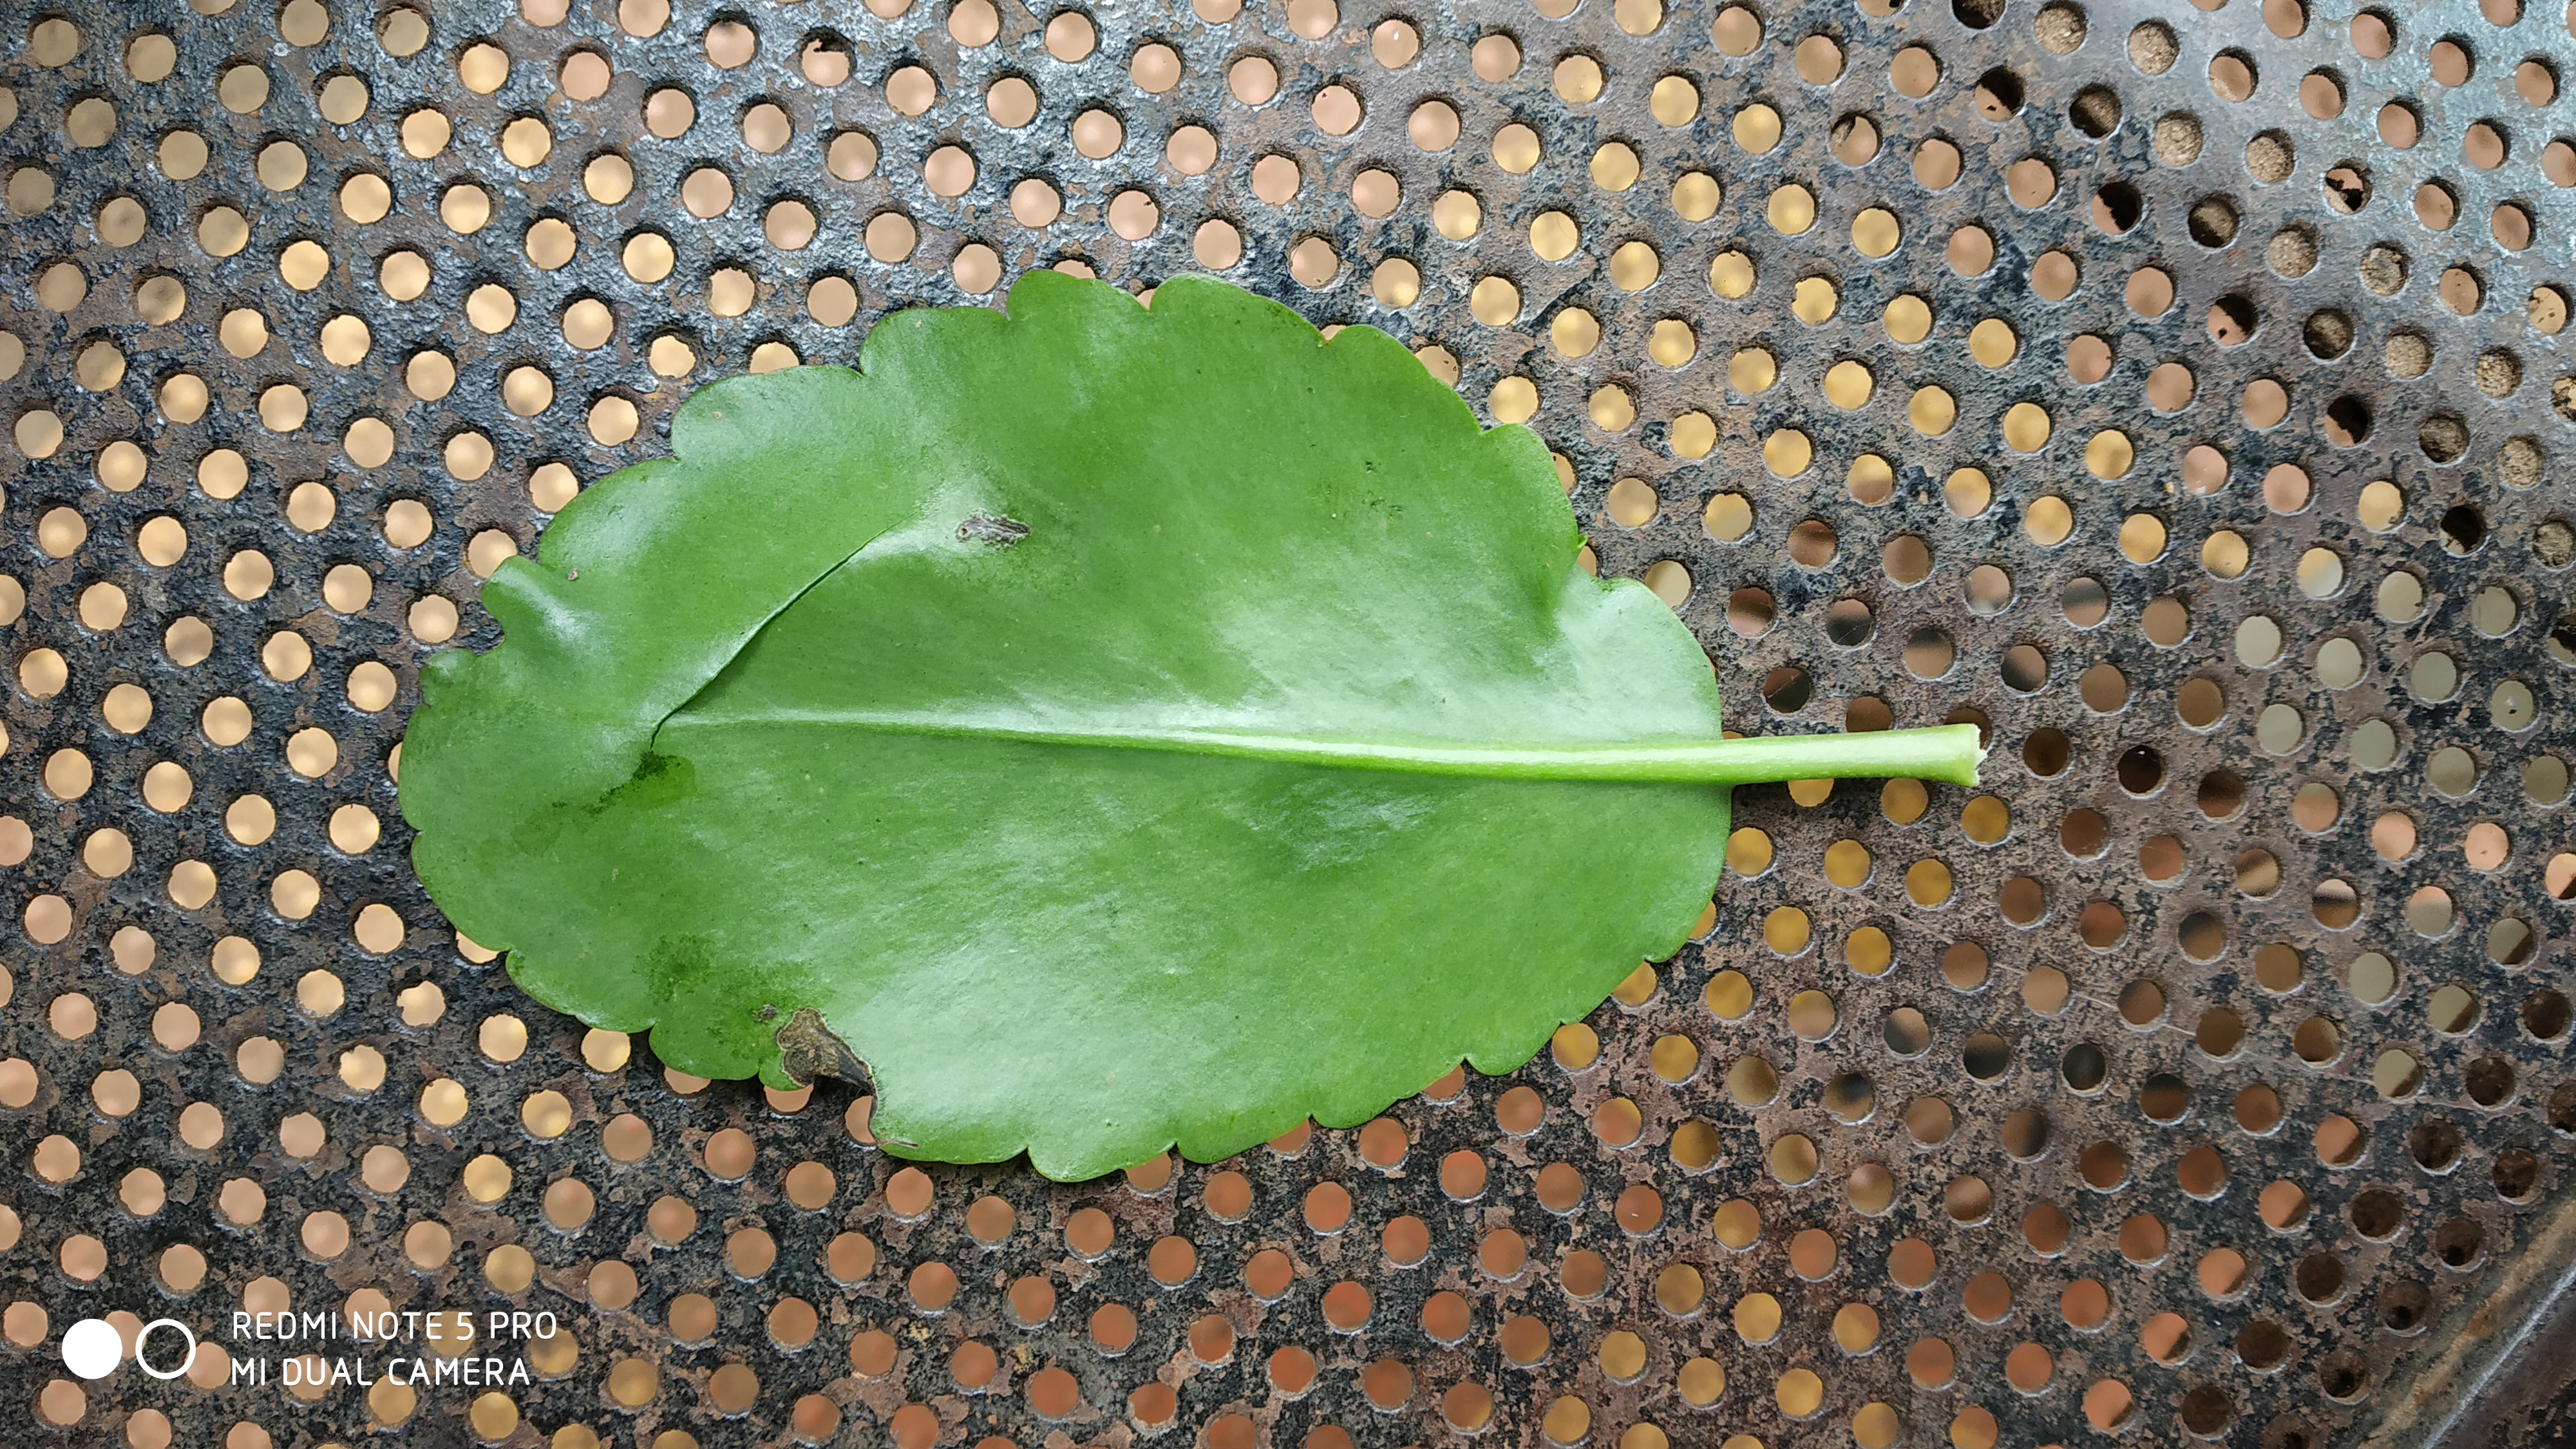
Plant: Spinach1